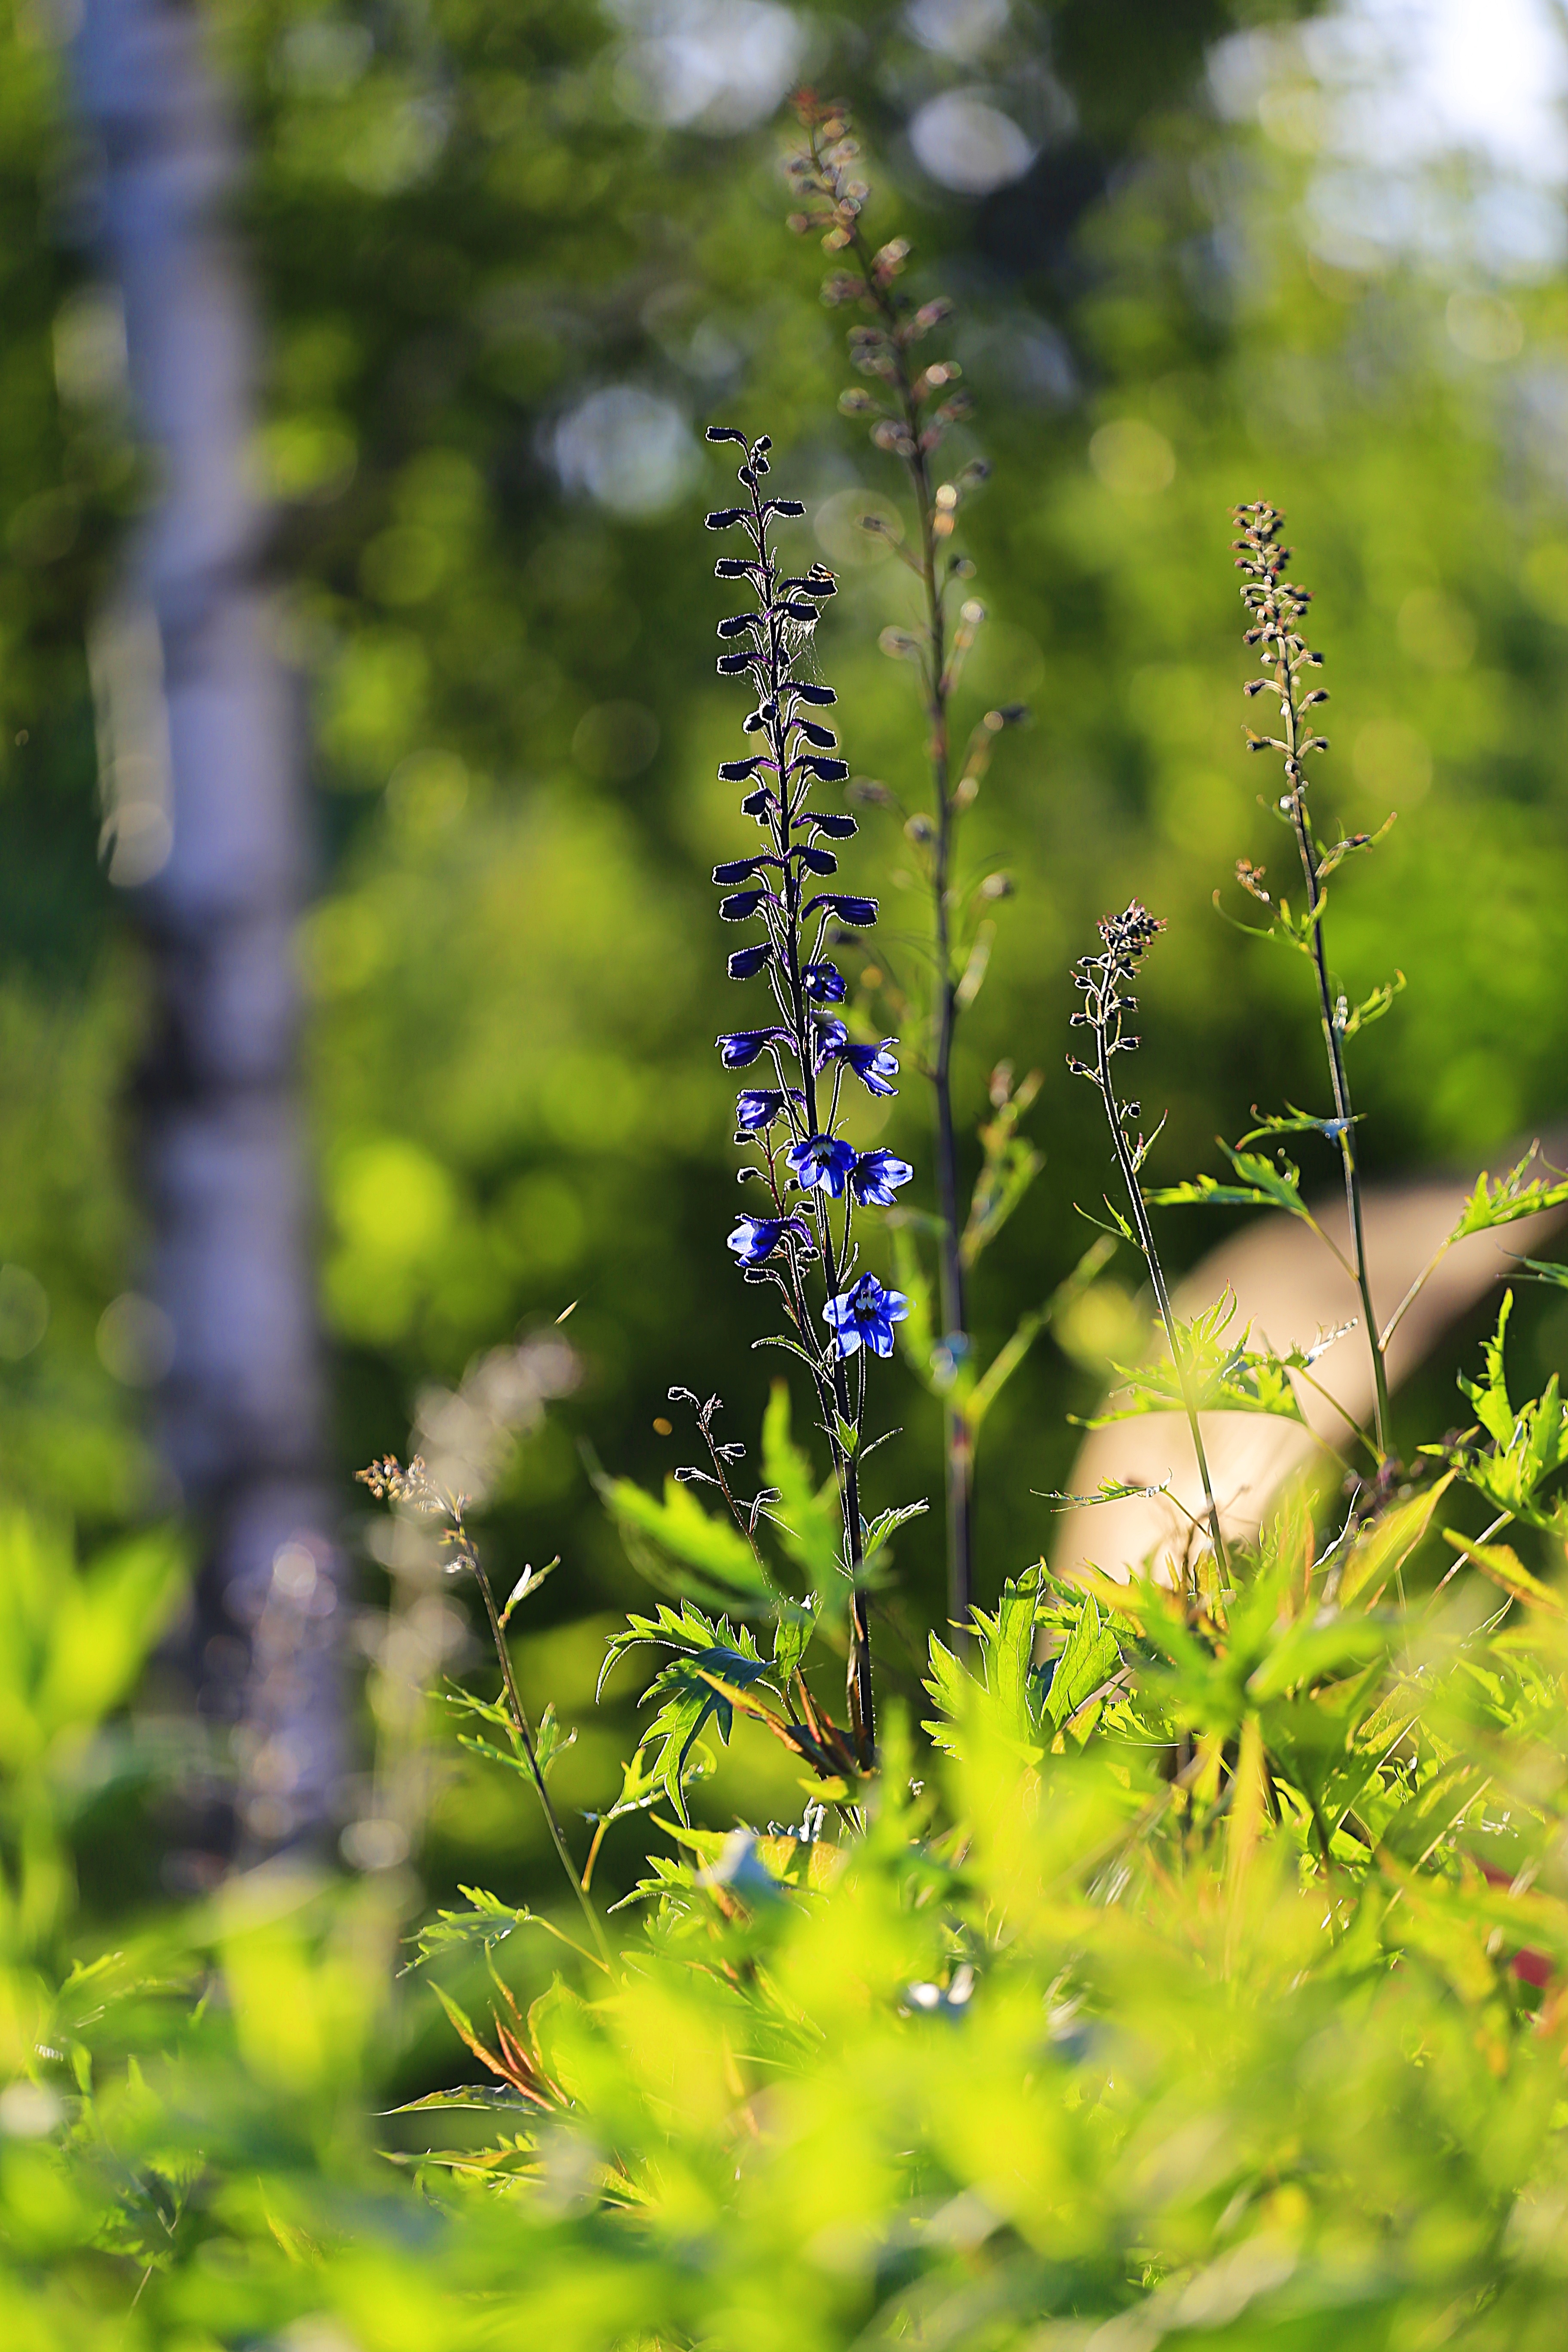
nature, forest, grass, plant, meadow, prairie, sunlight, leaf, flower, bloom, summer, green, macro, autumn, botany, garden, closeup, flora, wildflower, flowers, outdoors, lovely, shrub, bright, beauty, beautiful, woodland, habitat, living nature, macro photography, beauty in nature, greens, garden flower, beautiful flower, flowering plant, grass family, land plant